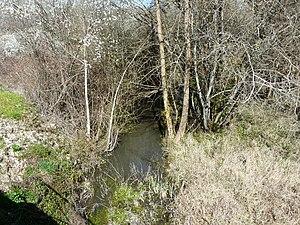
Le Boulou au nord-est du village de La Chapelle-Montmoreau, Dordogne, France. Vue prise en direction de l'amont.
La Chapelle-Montmoreau est une commune française située dans le département de la Dordogne, en région Nouvelle-Aquitaine.